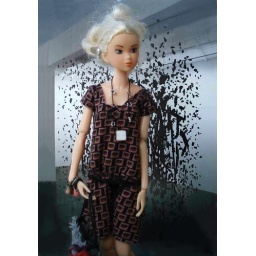
Imke tries the pink dress in an art galery.